Pompton Junction station

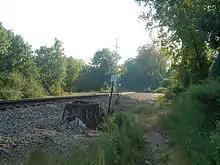
Pompton Junction station site from the Susquehanna side in September 2014

Despite improvements, the Erie closed the Greenwood Lake station side in November 1921. The freight and passenger services at Pompton Junction were moved to Pompton station and the agent was moved to the station at Wanaque-Midvale. The former railroad junction operator was moved to agent at Pompton station. The Erie Railroad reversed this decision in January 1922. The station agent that was moved to Pompton, moved back to Pompton Junction to serve as agent.